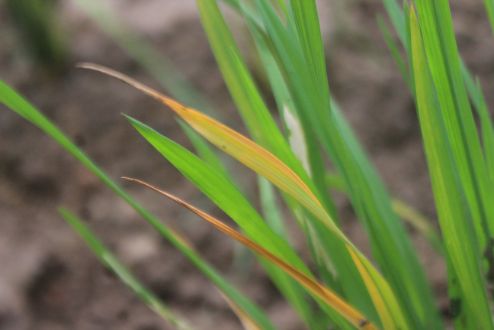
Disease: Tungro